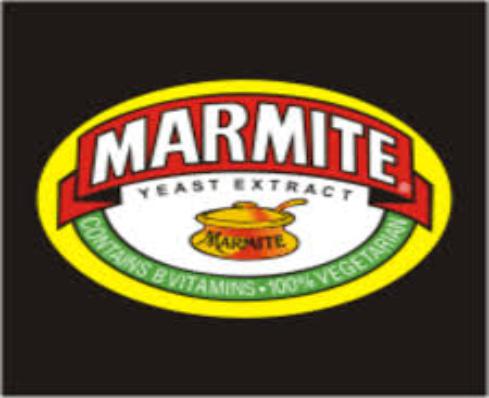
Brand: Marmite
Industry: Food